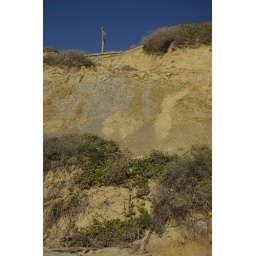
The road has gone over the cliff here a bit, this part actually had a bit of plant life.